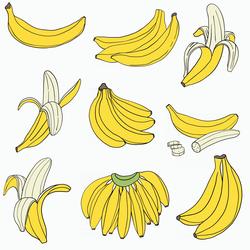
Label: Banana